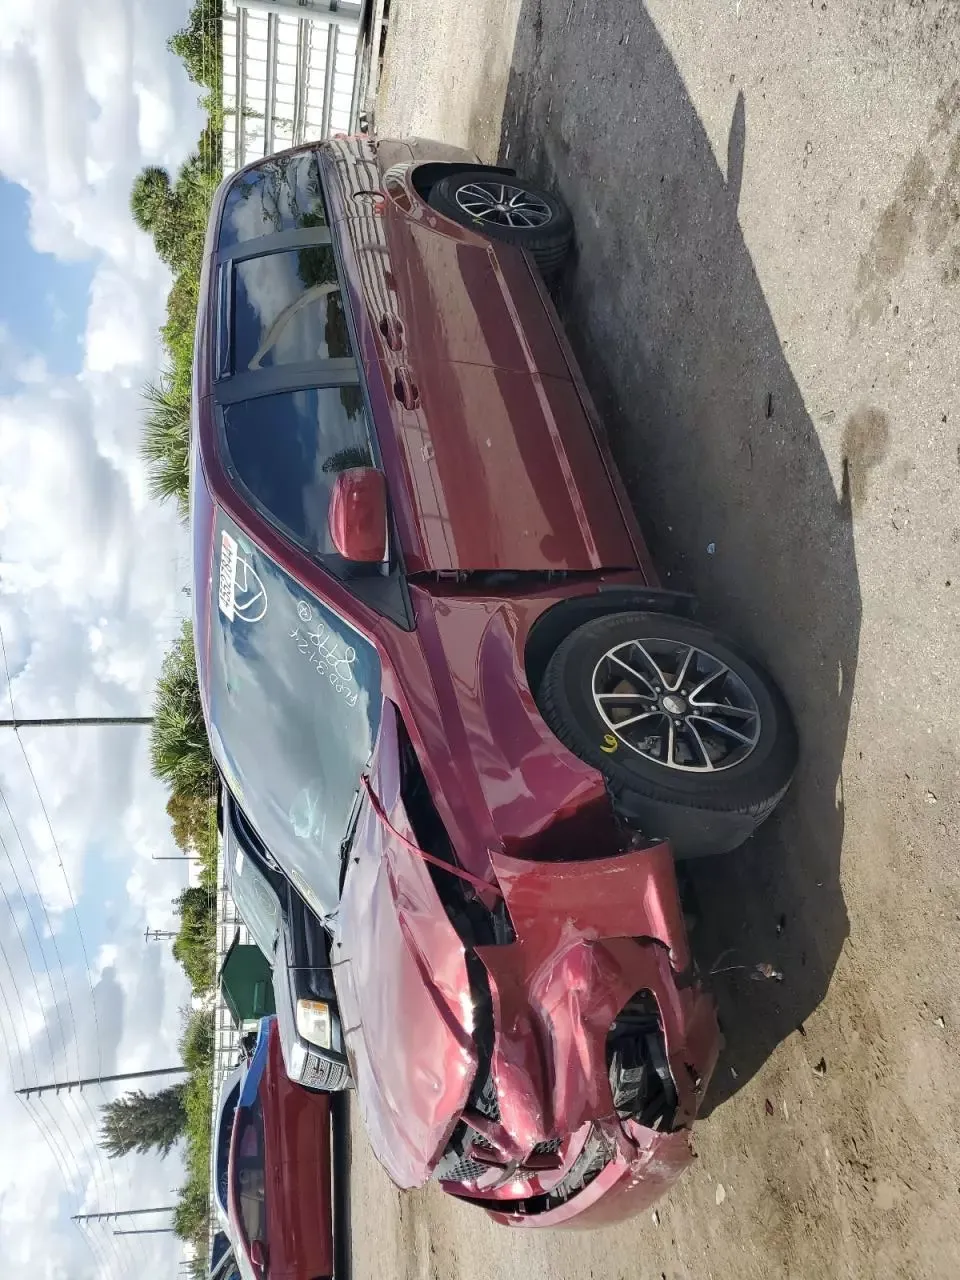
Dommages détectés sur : plaque d'immatriculation avant, pare-choc avant, feu avant gauche, capot, aile avant gauche, porte avant gauche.
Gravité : majeur